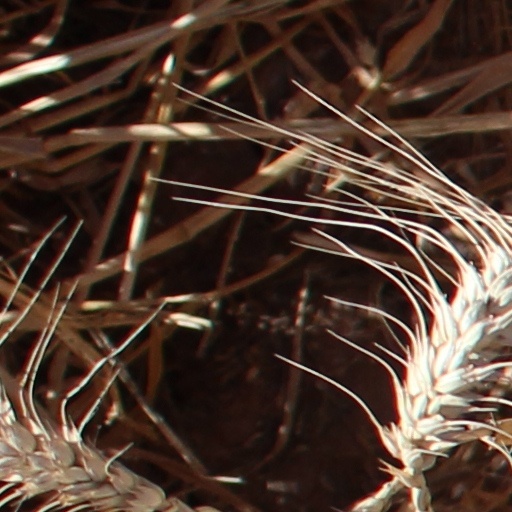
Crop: wheat